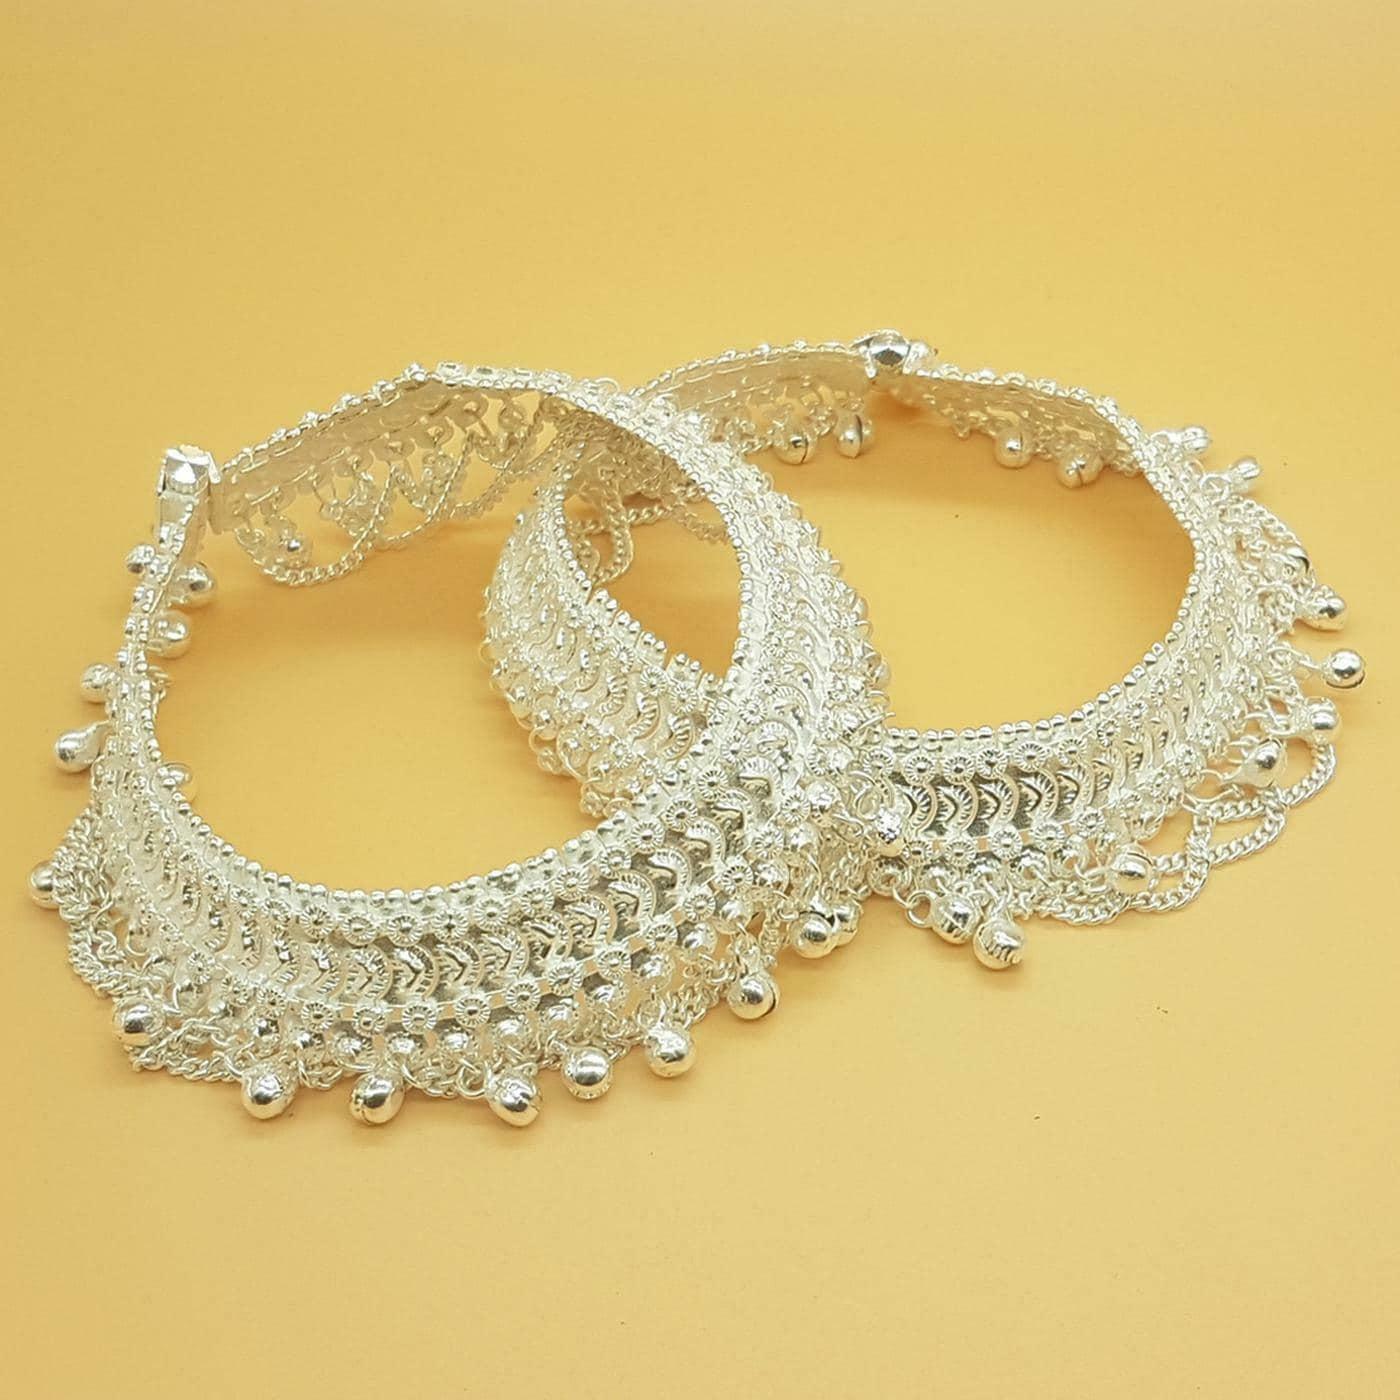
BR Ornaments Stylish & Designer Trendy Anklet for Women and girls (Pack of 2) Alloy Anklet (Pack of 2)
Type: Anklet
Brand: BR Ornaments
Price: Rs. 459
 This silver anklet looks good with all indian outfitsor traditional outfits suitable girls and women of all ages. grab this pair of anklets, you will feel stylish ankle and shining silver anklet will make beautiful, you must buy the sns traders anklets you will never go wrong with the latest design, fancy anklets in silver jewellery.